John Bardwell Ebden

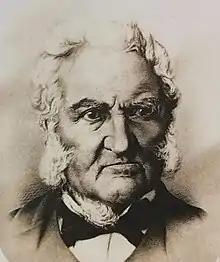
The "storm petrel", JB Ebden, in later life.

A man of unusual proactivity, ambition and business acumen, he fought his way to the top of the Cape commercial scene and went on to establish a variety of important enterprises. He founded the Cape of Good Hope Bank and Trade Society, he established the Cape's Commercial Exchange in 1817, he helped to set up the Cape's first insurance company, and he was an early pioneer in the Copperfields. He built up an export trading network with Europe, East Asia and St Helena.